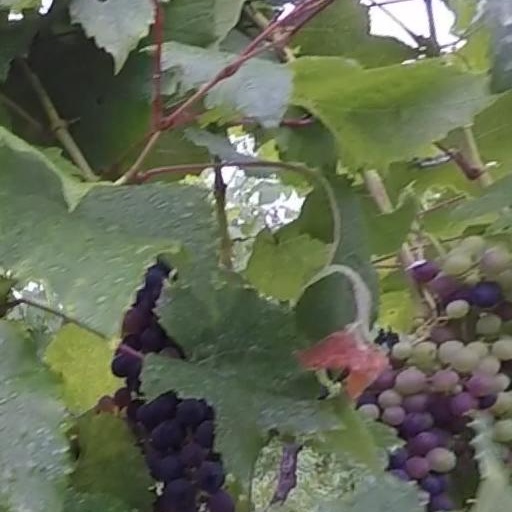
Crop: grape